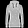
Label: Pullover